Alessandro Del Piero

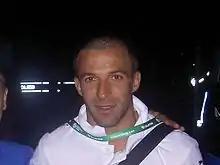
Del Piero after Italy's victorious 2006 World Cup semi-final against hosts Germany

Del Piero took part in the 2006 FIFA World Cup under manager Marcello Lippi, appearing in five matches, and two out of the three group stage matches; he made his first start of the competition in a 1–0 round of 16 win over Australia on 26 June. On 4 July, Del Piero entered as a substitute near the end of regulation and in the 120th minute scored Italy's second goal in a 2–0 semi-final win over host Germany. In the final against France, which ended 1–1 after extra time, Del Piero scored a penalty in the shootout as Italy won the tournament for the fourth time. He admitted afterwards that winning the World Cup was his childhood dream.